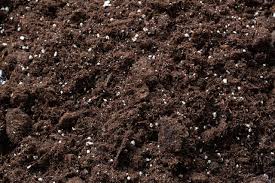
Soil type: Black Soil